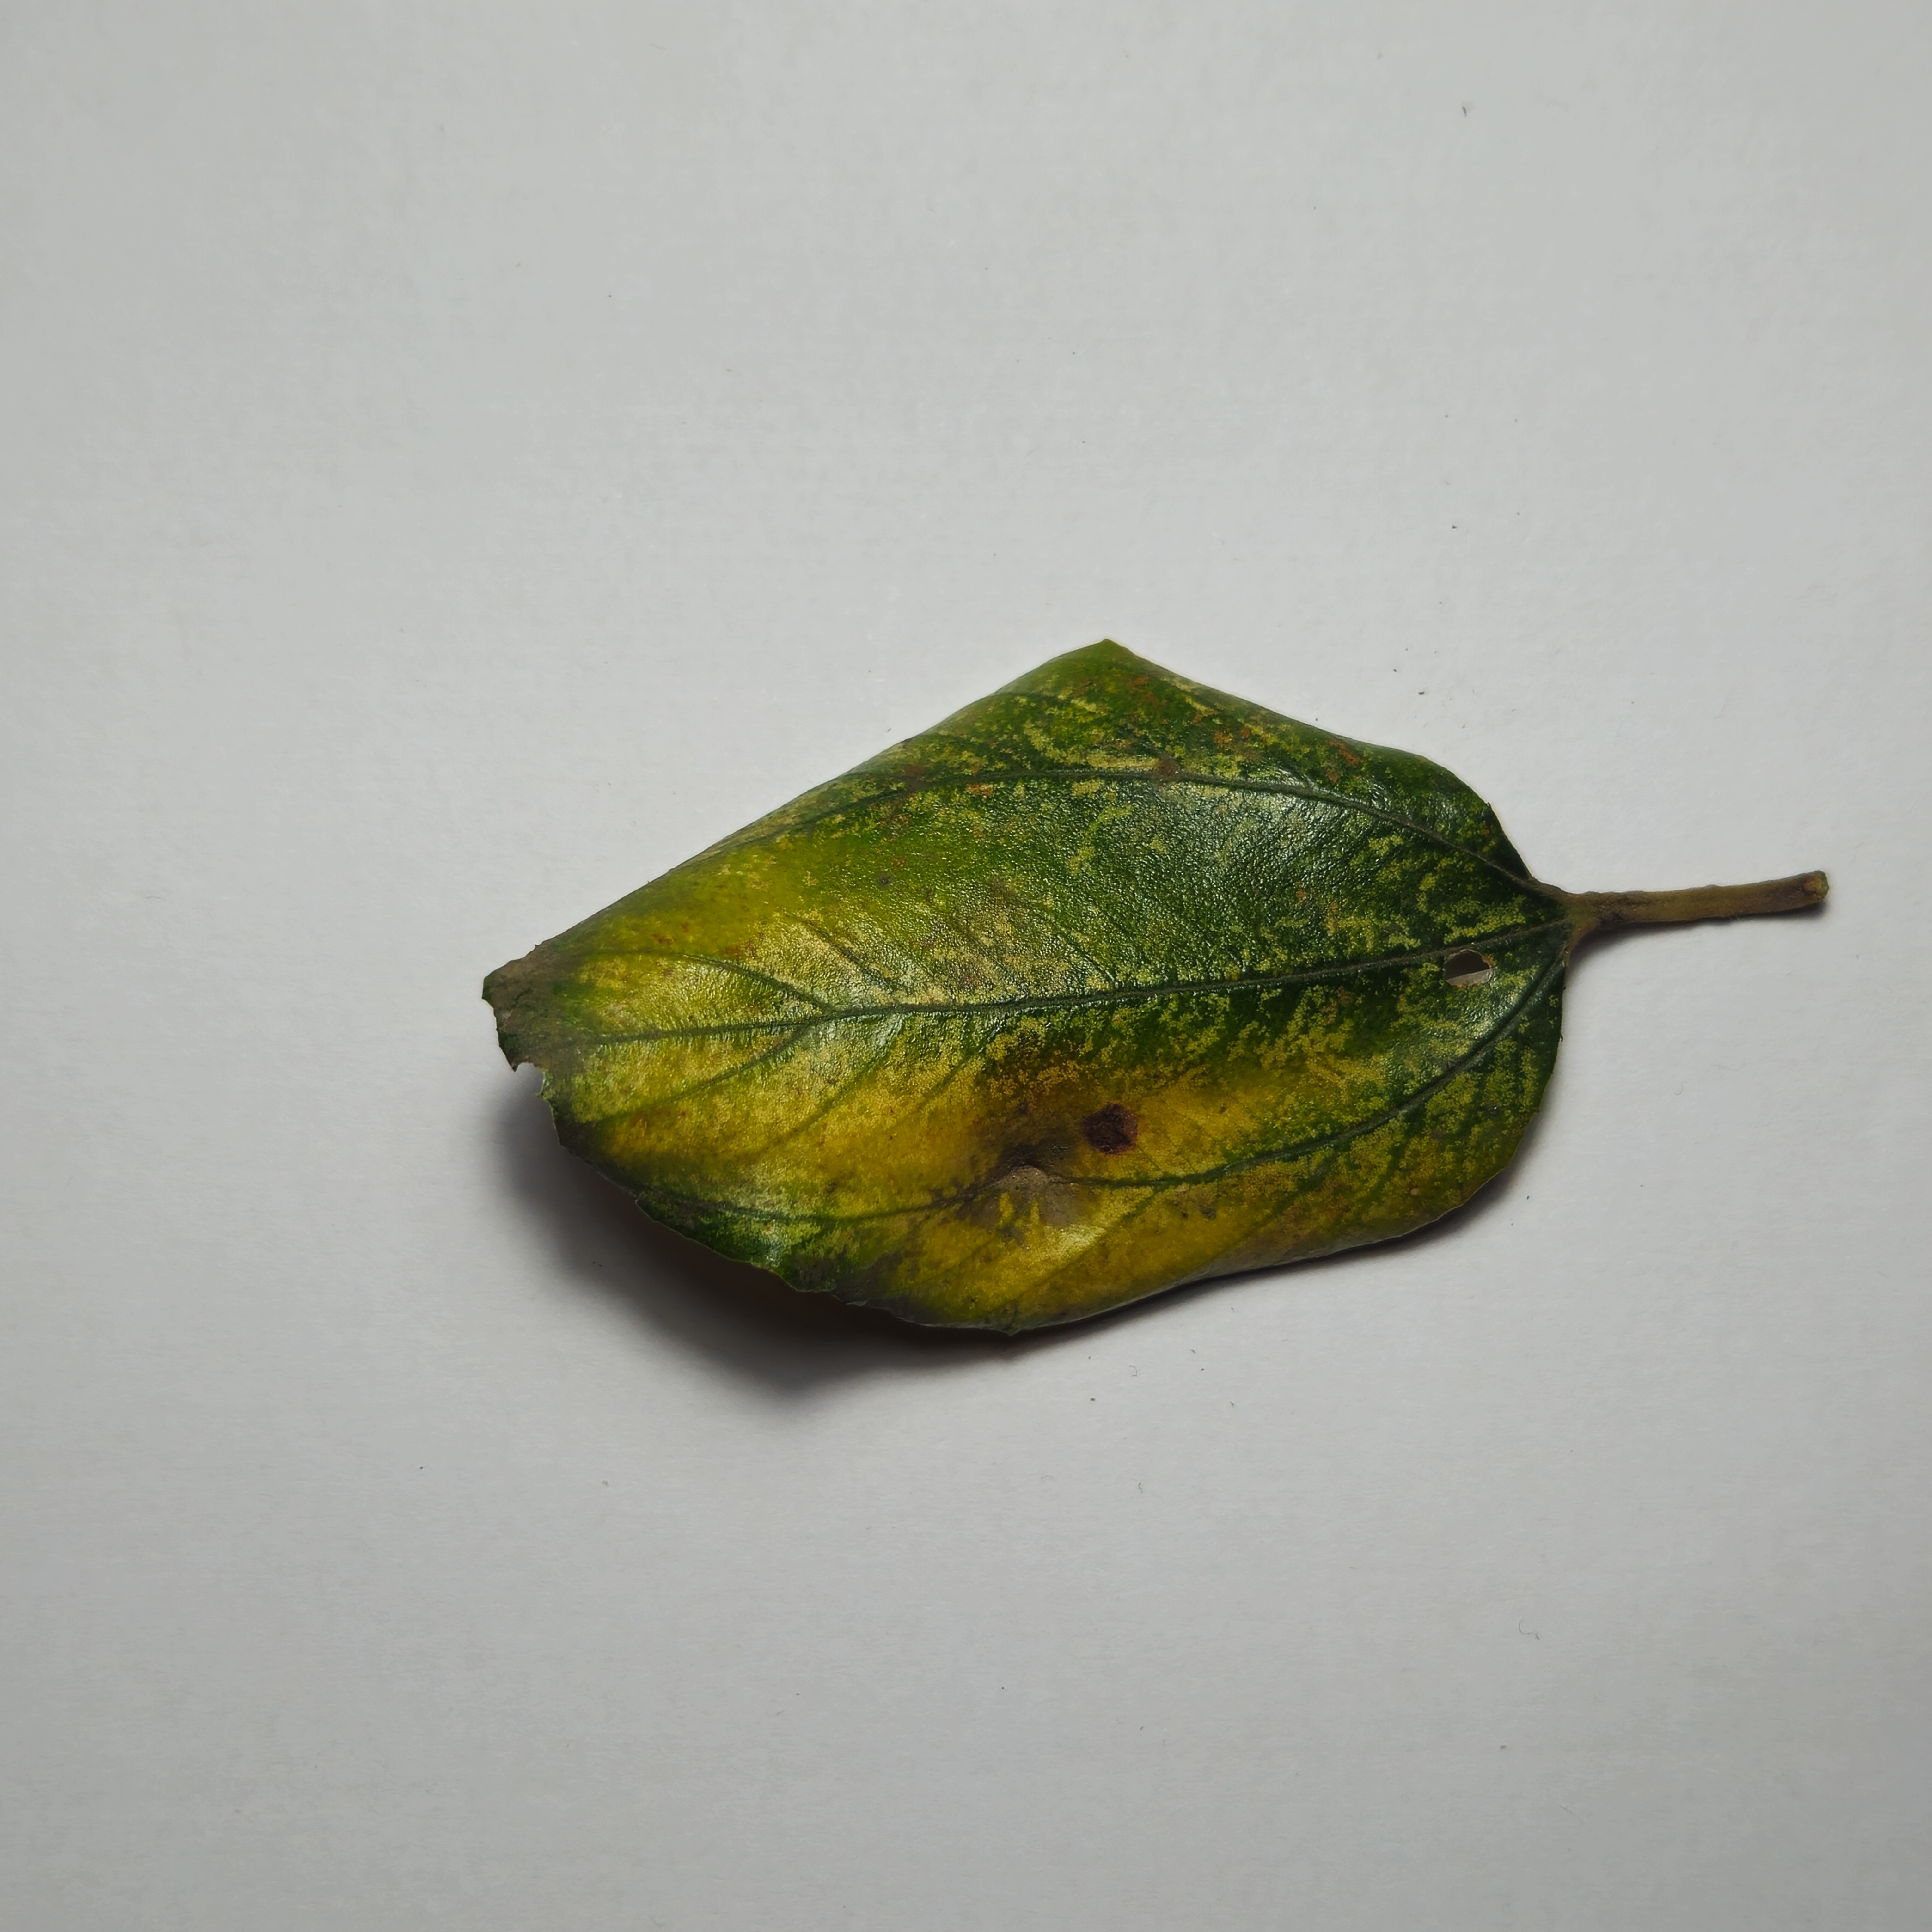
Label: Yellow